Achavanich Beaker Burial

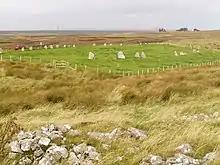
Achavanich Stone Setting located near the burial site

The Achavanich Beaker Burial refers to the remains of a prehistoric woman who lived around 4,000 years ago in the area of present day Achavanich, Caithness, Scotland. Ava, as she is now known, was discovered in 1987 by William and Graham Ganson and excavated by regional archaeologist Robert Gourlay, from the Highland Regional Council, and two assistant archaeologists: Gemma Corcoran and Sarah Hargreaves. Ava was found interred in a burial cist with a beaker, flints, a cow scapula, and possibly flowers.